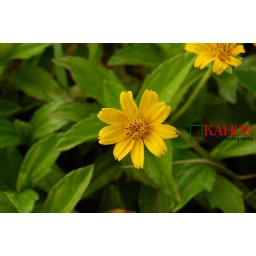
These yellow flowers used to carpet the side of the road in Binalud, Alimodian, Iloilo.